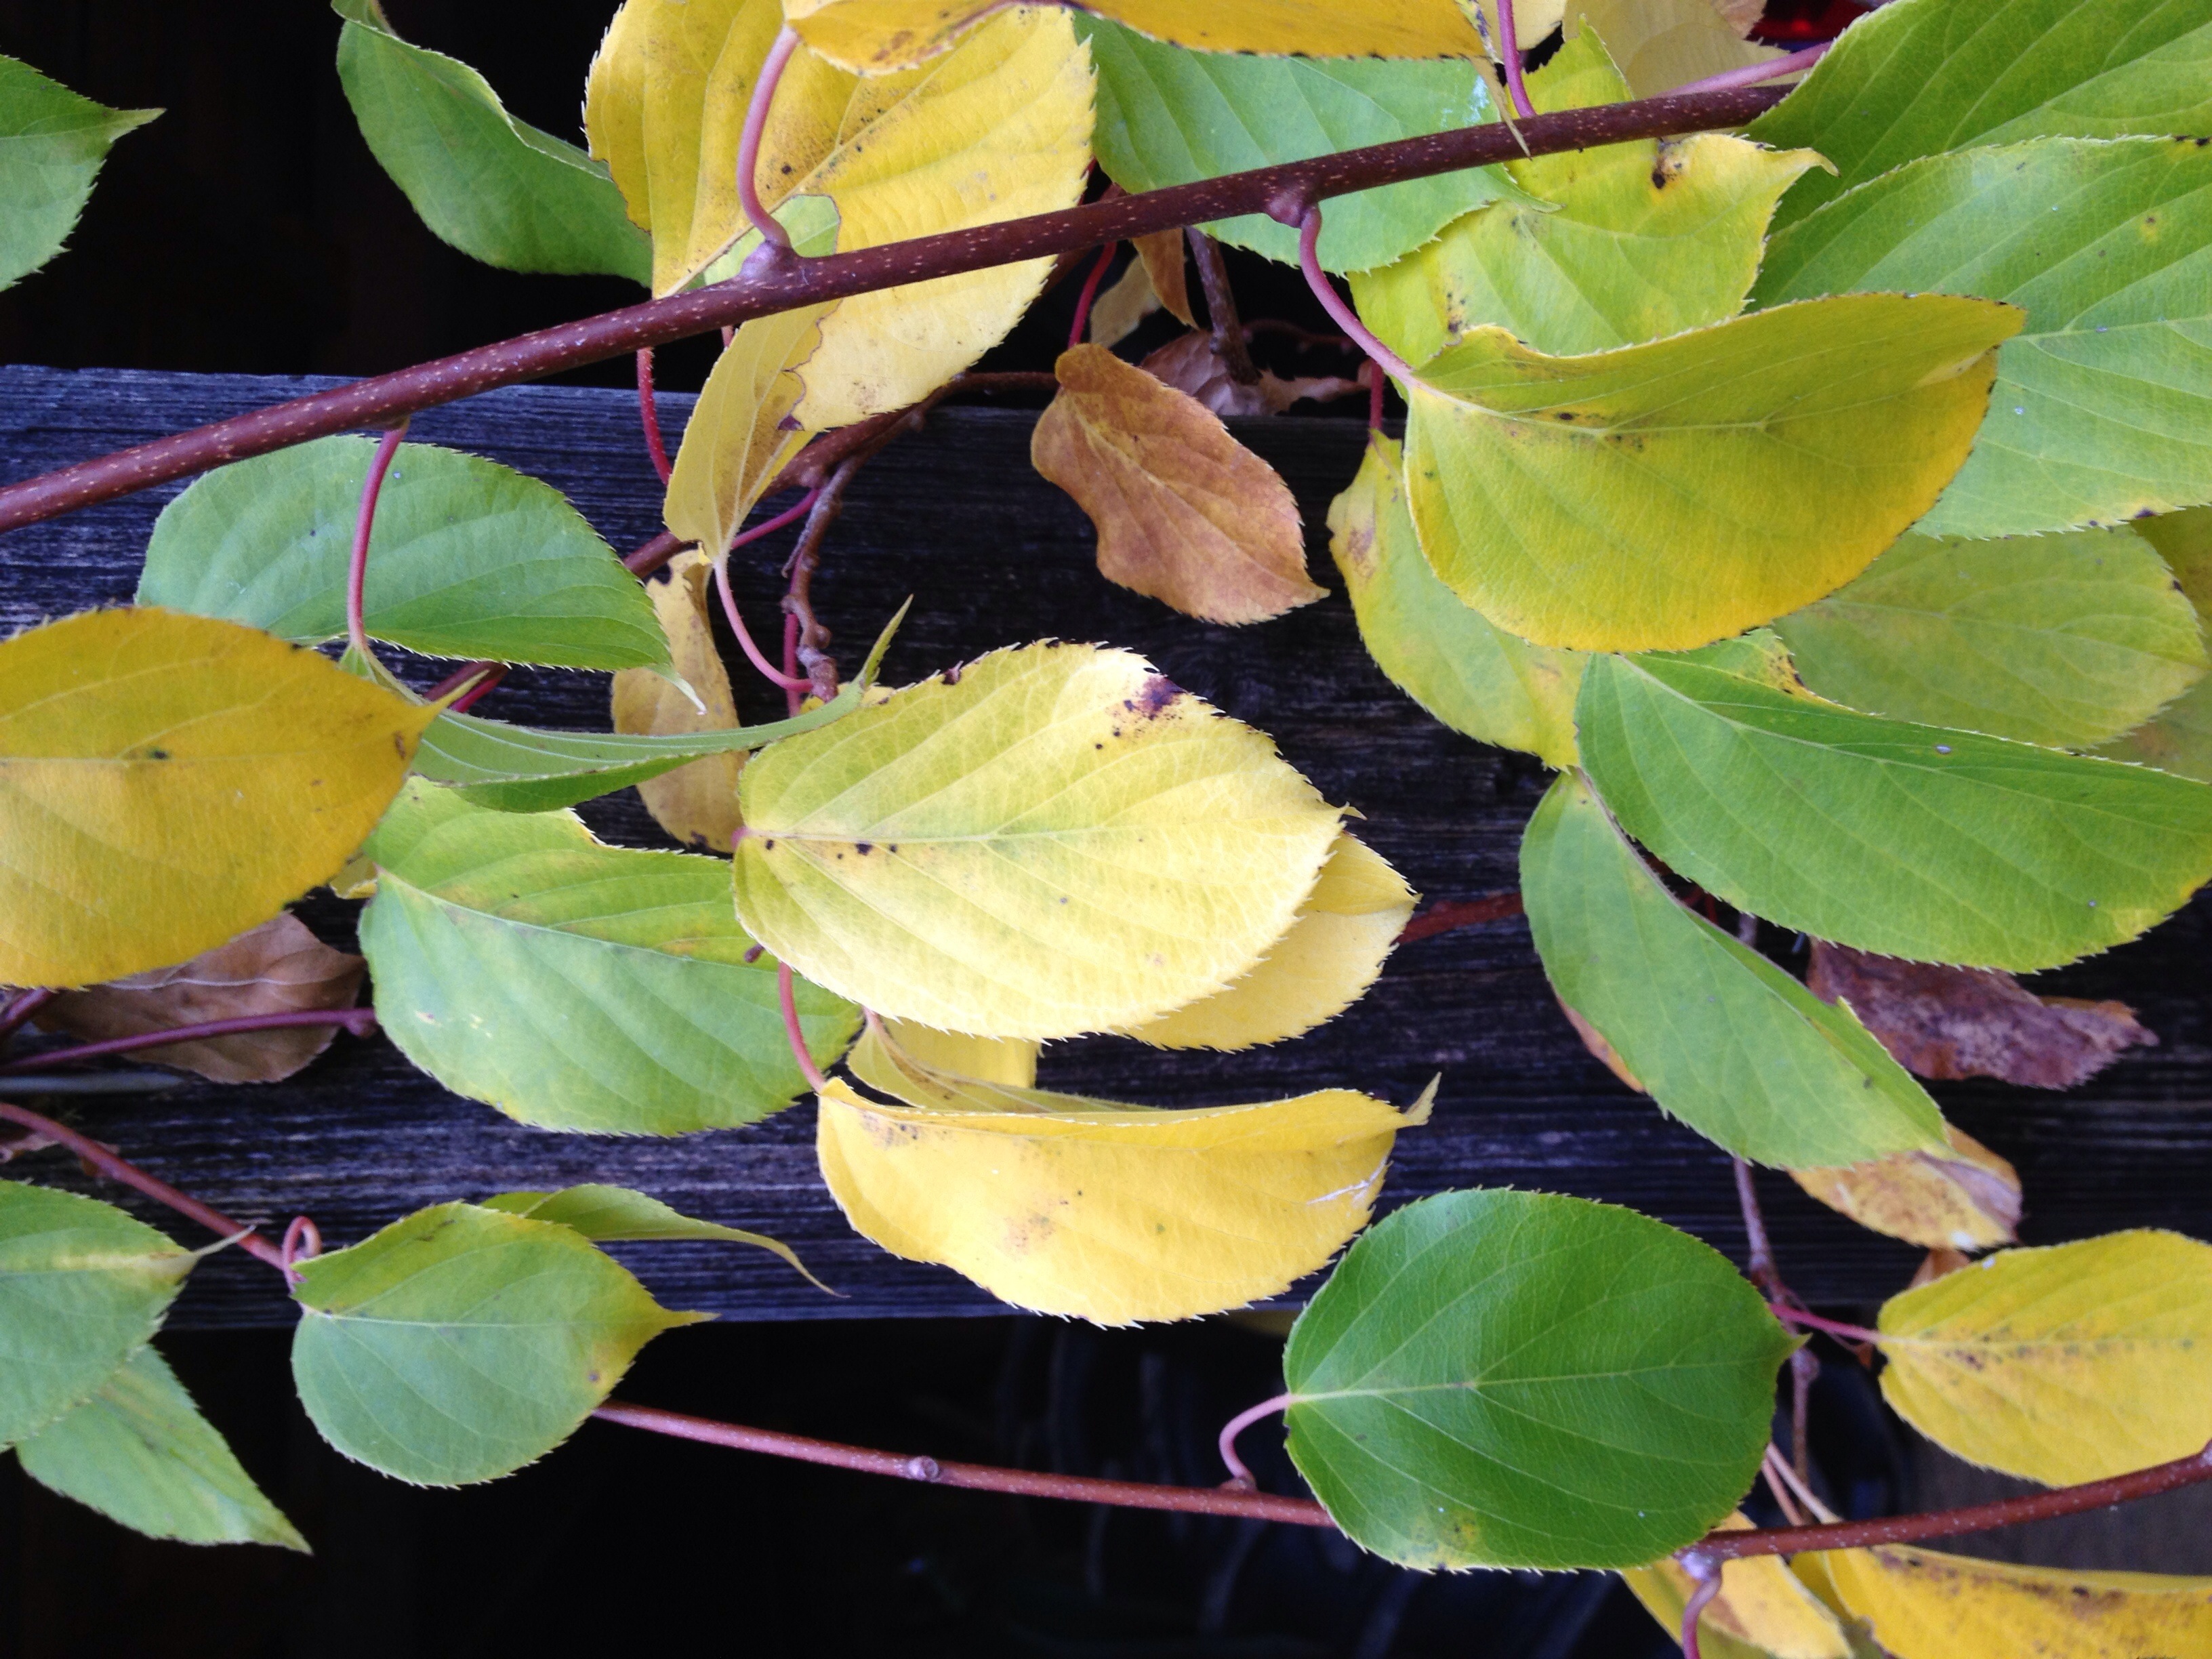
tree, plant, fruit, leaf, flower, food, produce, botany, yellow, flora, shrub, flowering plant, maidenhair tree, woody plant, land plant